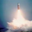
Label: rocket